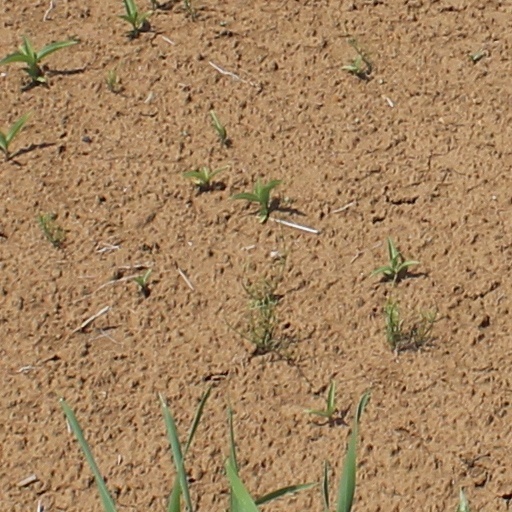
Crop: wheat